Computer literacy

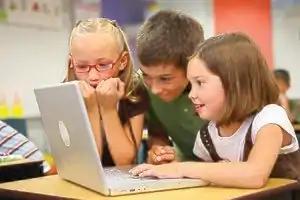
Children using a laptop computer at school (2008)

Computer literacy is defined as the knowledge and ability to use computers and related technology efficiently, with skill levels ranging from elementary use to computer programming and advanced problem solving. Computer literacy can also refer to the comfort level someone has with using computer programs and applications. Another valuable component is understanding how computers work and operate. Computer literacy may be distinguished from computer programming, which primarily focuses on the design and coding of computer programs rather than the familiarity and skill in their use. Various countries, including the United Kingdom and the United States, have created initiatives to improve national computer literacy rates.